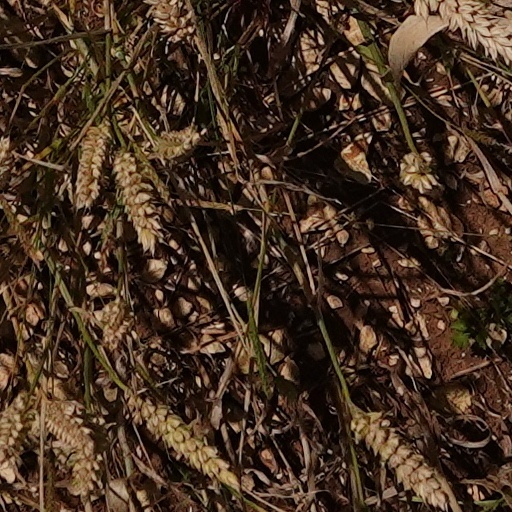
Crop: wheat